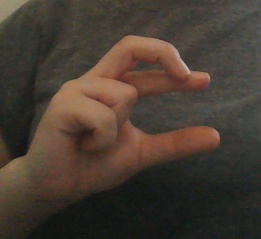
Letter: thal